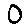
Label: 0